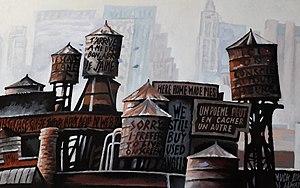
Claude-Max Lochu est un artiste contemporain, peintre et dessinateur diplômé de l'école des beaux-arts de Besançon. Né à Delle en Franche-Comté en 1951, il vit et travaille aujourd’hui près de Paris. Il a exposé au musée de Dole, de Gaillac et de Faure d'Aix-les-Bains où certaines de ses toiles font partie de la collection.